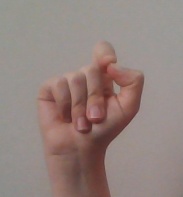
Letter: fa